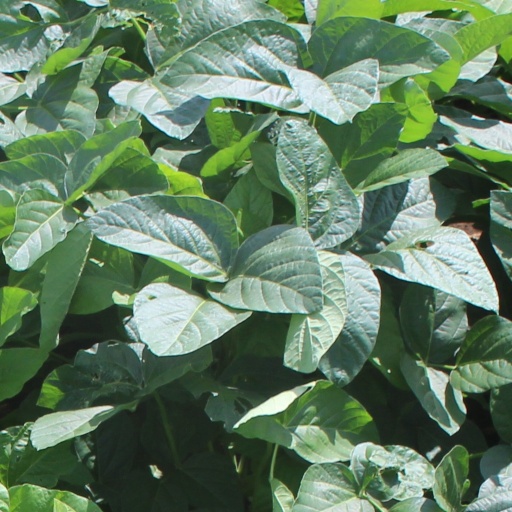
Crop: soybean